Bernard Ormanowski

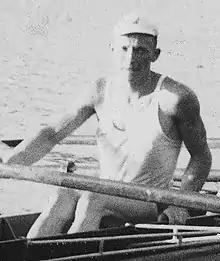
Ormanowski in 1935

Bernard Paweł Ormanowski (10 November 1907 – 7 December 1984) was a Polish rower who competed in the 1928 Summer Olympics.